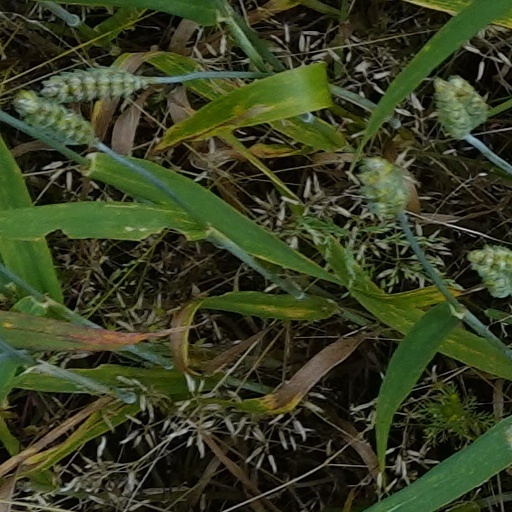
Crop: wheat